Closet

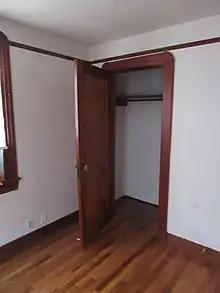
An open built-in closet

A closet (especially in North American English usage) is an enclosed space, with a door, used for storage, particularly that of clothes. "Fitted closets" are built into the walls of the house so that they take up no apparent space in the room. Closets are often built under stairs, thereby using awkward space that would otherwise go unused.